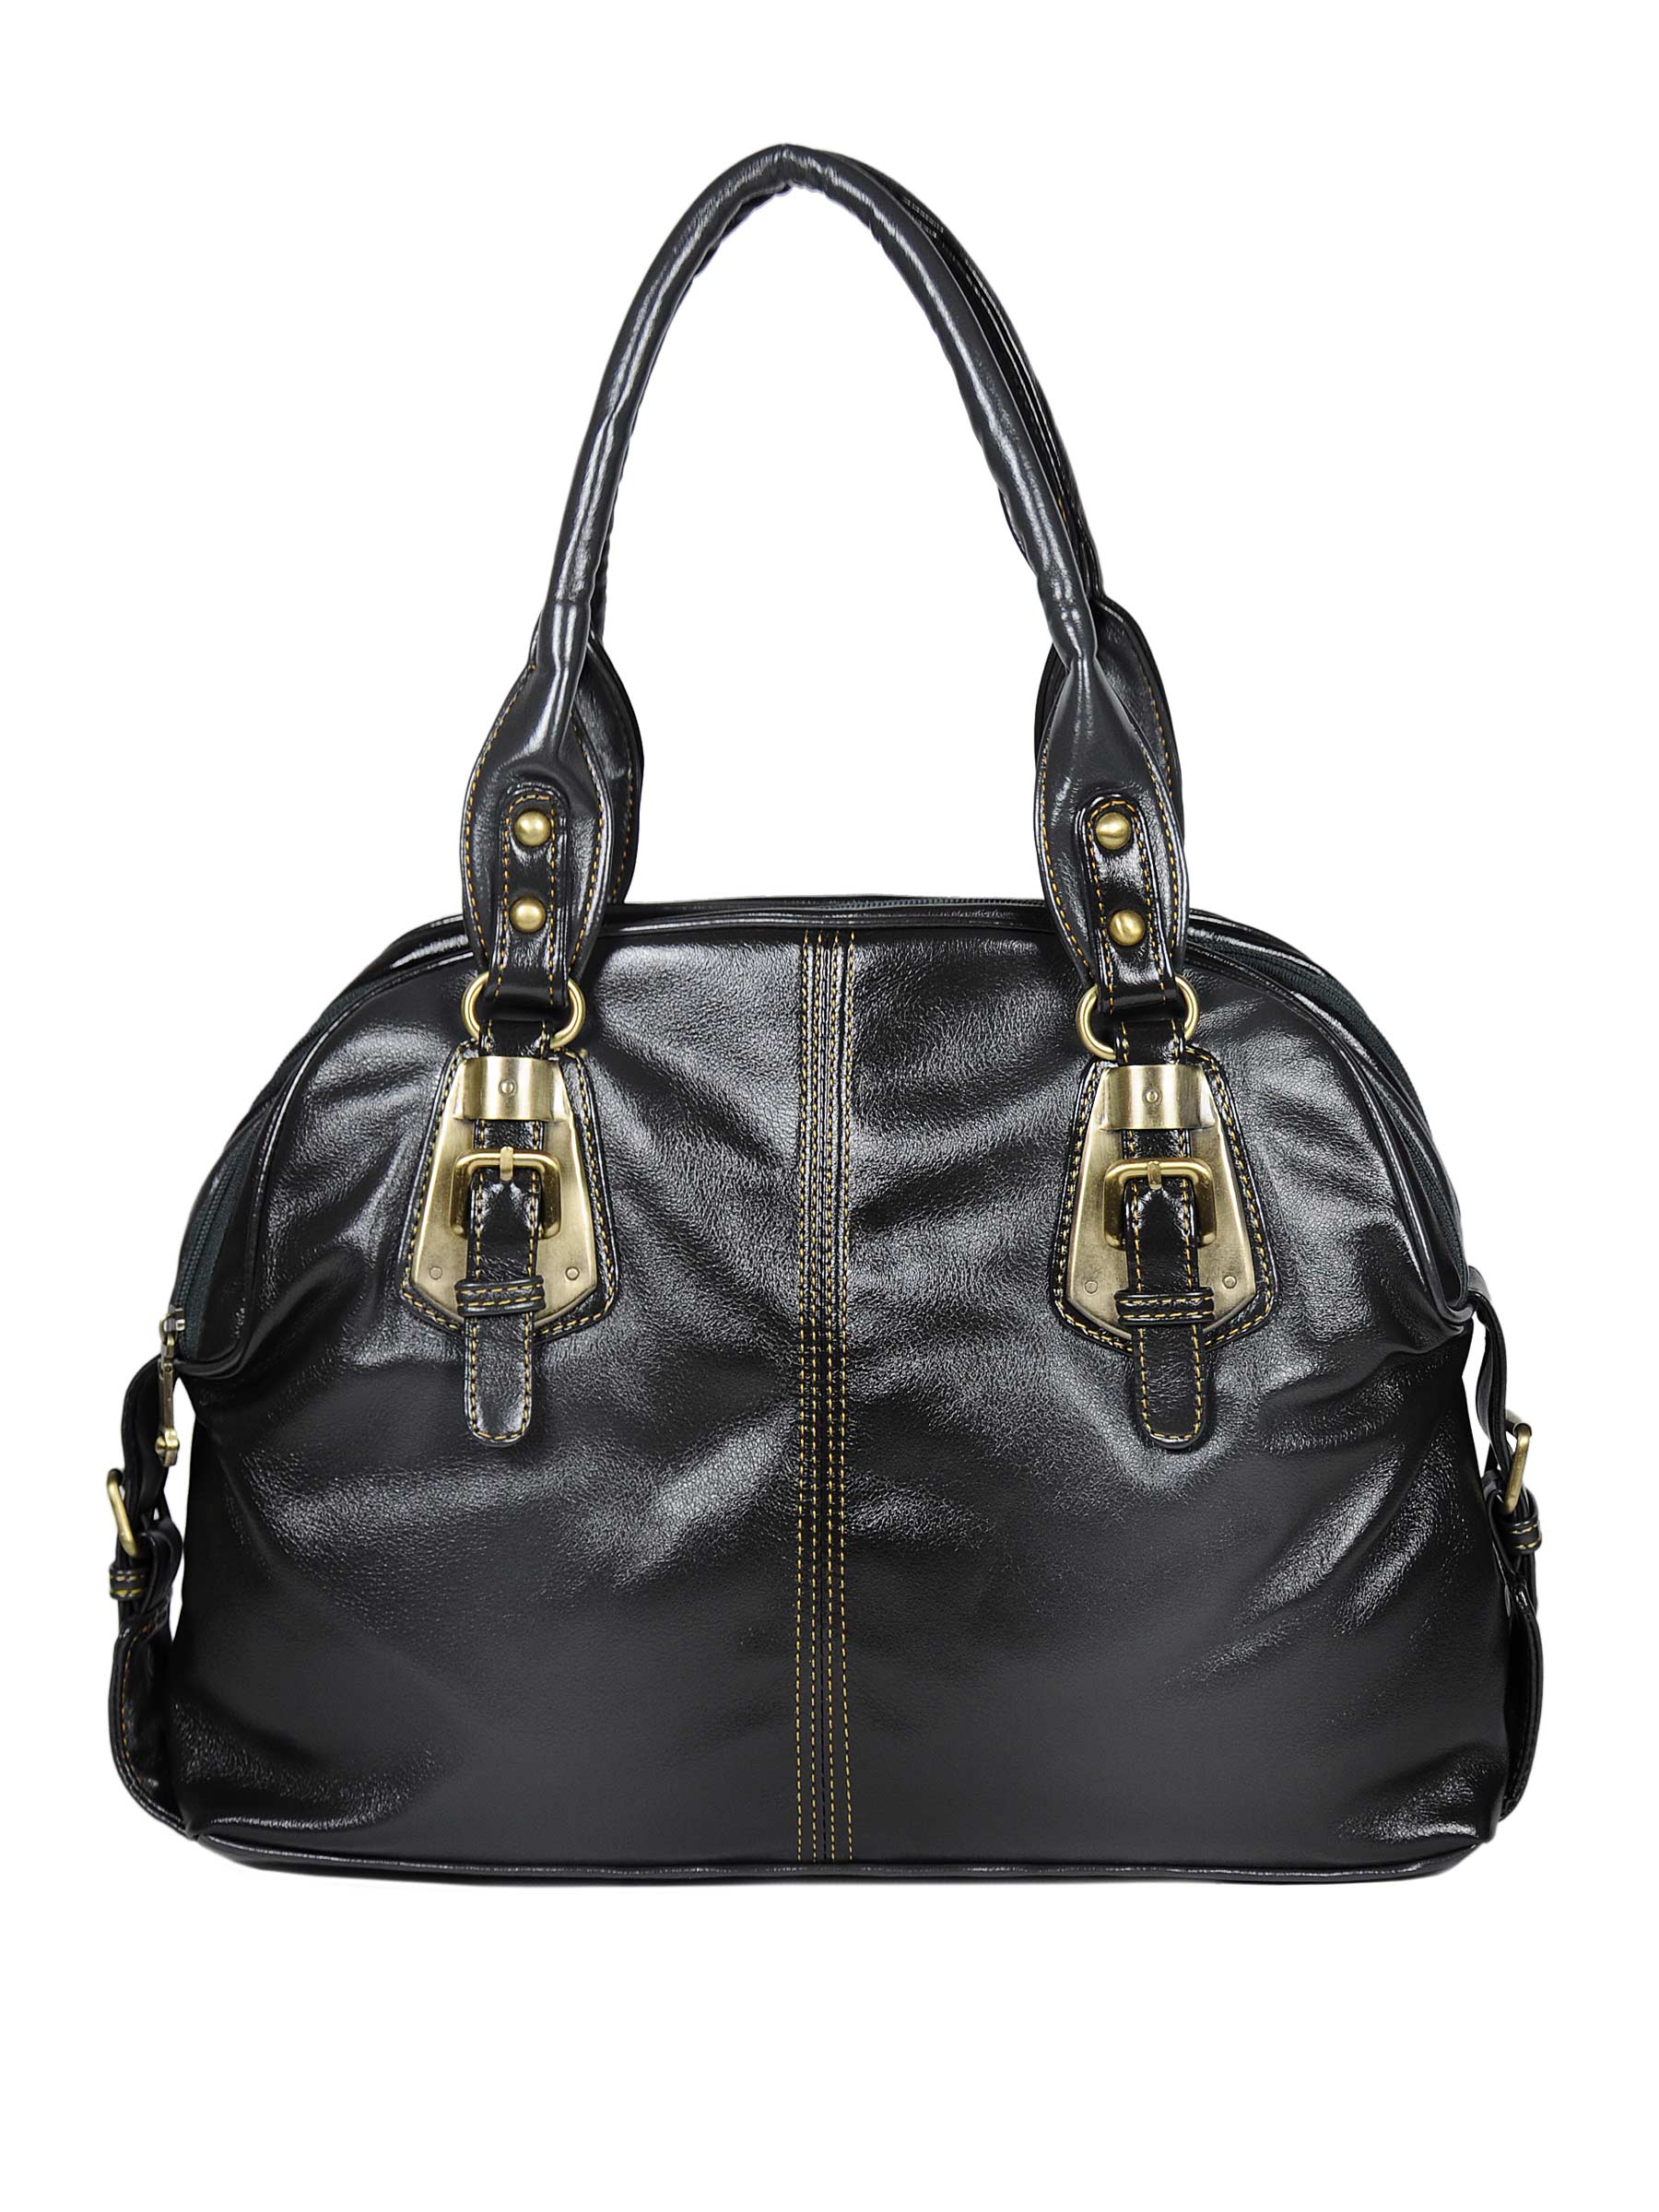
Murcia Women Rubena Black Handbags
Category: Accessories / Bags / Handbags
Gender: Women
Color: Black
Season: Winter 2015
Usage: Casual